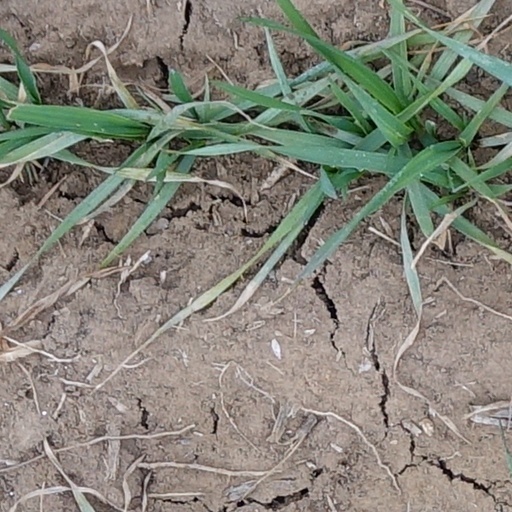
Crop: wheat